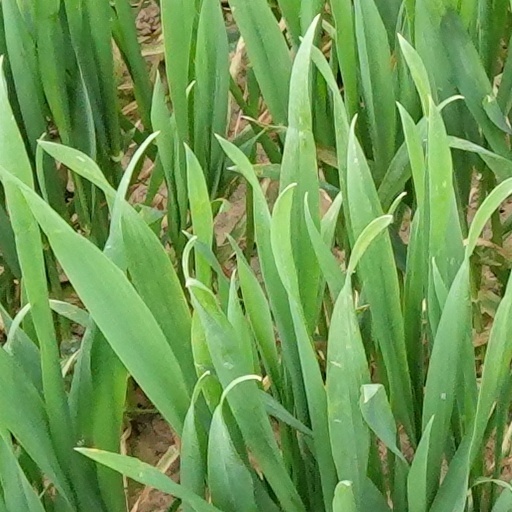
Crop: wheat